John M. Stahl

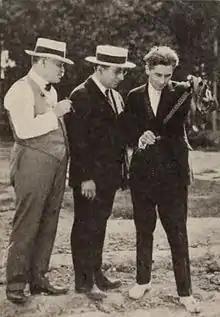
Still from the "Sowing the Wind" with film producers William Nicholas Selig and Louis B. Mayer and director John M. Stahl examine the film from one "take".

In 1919 he signed on with Louis B. Mayer Pictures in Hollywood. In 1924 he was part of the Mayer team that founded MGM Studios. In 1927, Stahl was one of the thirty-six founding members of the Academy of Motion Picture Arts and Sciences. When the industry transitioned to talkies and feature-length films, Stahl successfully made the adjustment. From 1927 through 1929 Stahl was an executive at the short-lived independent studio Tiffany Pictures, and renamed the company "Tiffany-Stahl Productions".